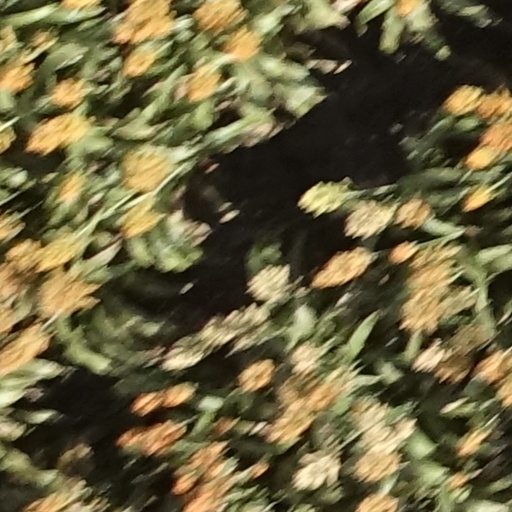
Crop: sorghum